The Sentimental Policeman

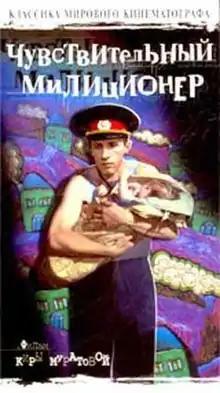
Film poster

The Sentimental Policeman is a 1992 Ukrainian (Ukrainian-French coproduction) comedy film written and directed by Kira Muratova. It entered the competition at the 49th Venice International Film Festival.